List of Spice and Wolf light novels

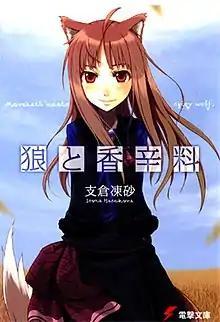
The cover of the first volume of the "Spice and Wolf" light novel series released by Dengeki Bunko.

"Spice and Wolf" is a Japanese light novel series written by Isuna Hasekura with accompanying illustrations drawn by Jū Ayakura. The series follows a traveling merchant, Kraft Lawrence, who peddles various goods from town to town to make a living in a stylized historical setting with European influences. He meets a pagan wolf-deity girl named Holo who normally appears to be a fifteen-year-old girl, except for a wolf's tail and ears. Lawrence and Holo start traveling together, and as they travel, her wisdom helps increase his profits, but at the same time, her true nature draws unwanted attention from the church.